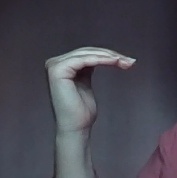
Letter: haa